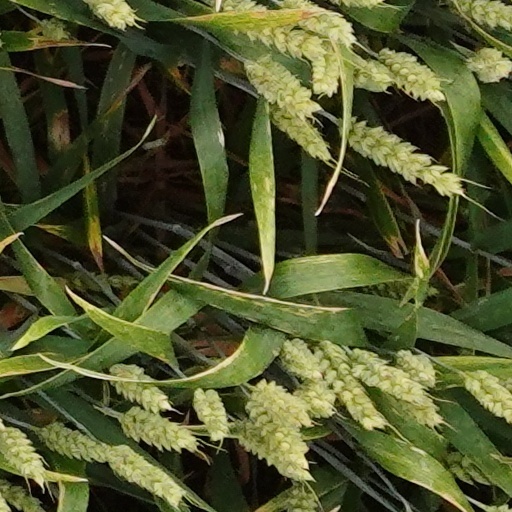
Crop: wheat